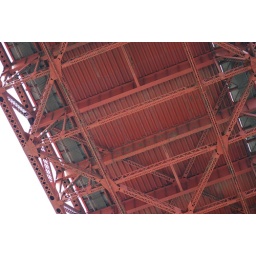
golden gate bridge by kristann perring